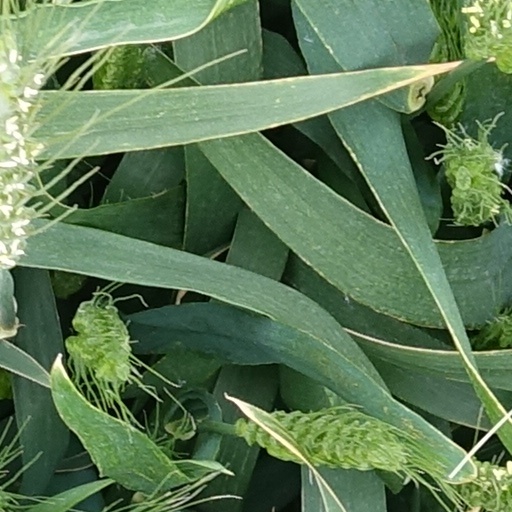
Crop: wheat